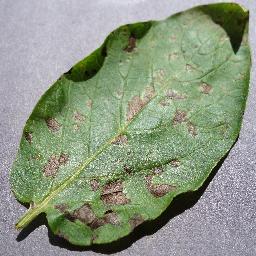
Etiqueta: Tizon_Temprano